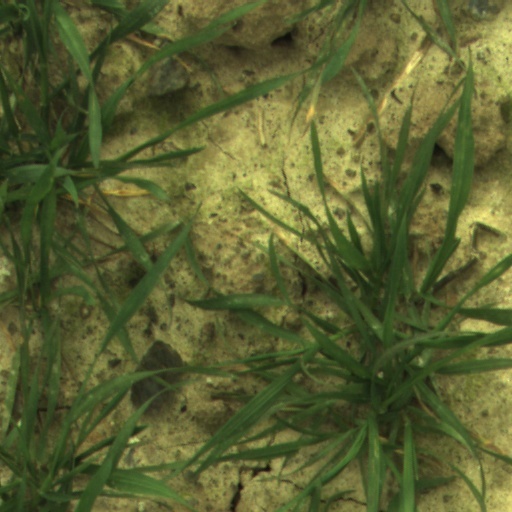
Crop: wheat